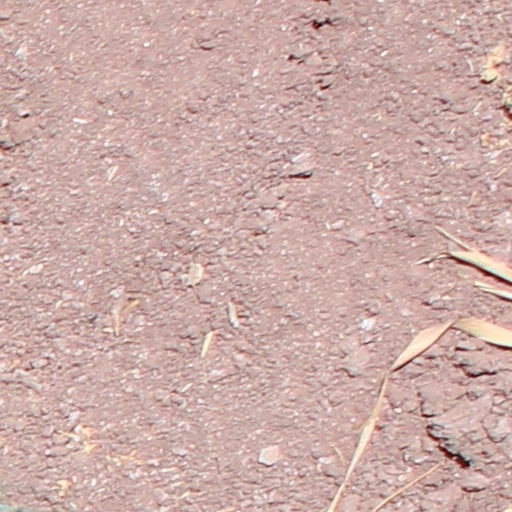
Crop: wheat